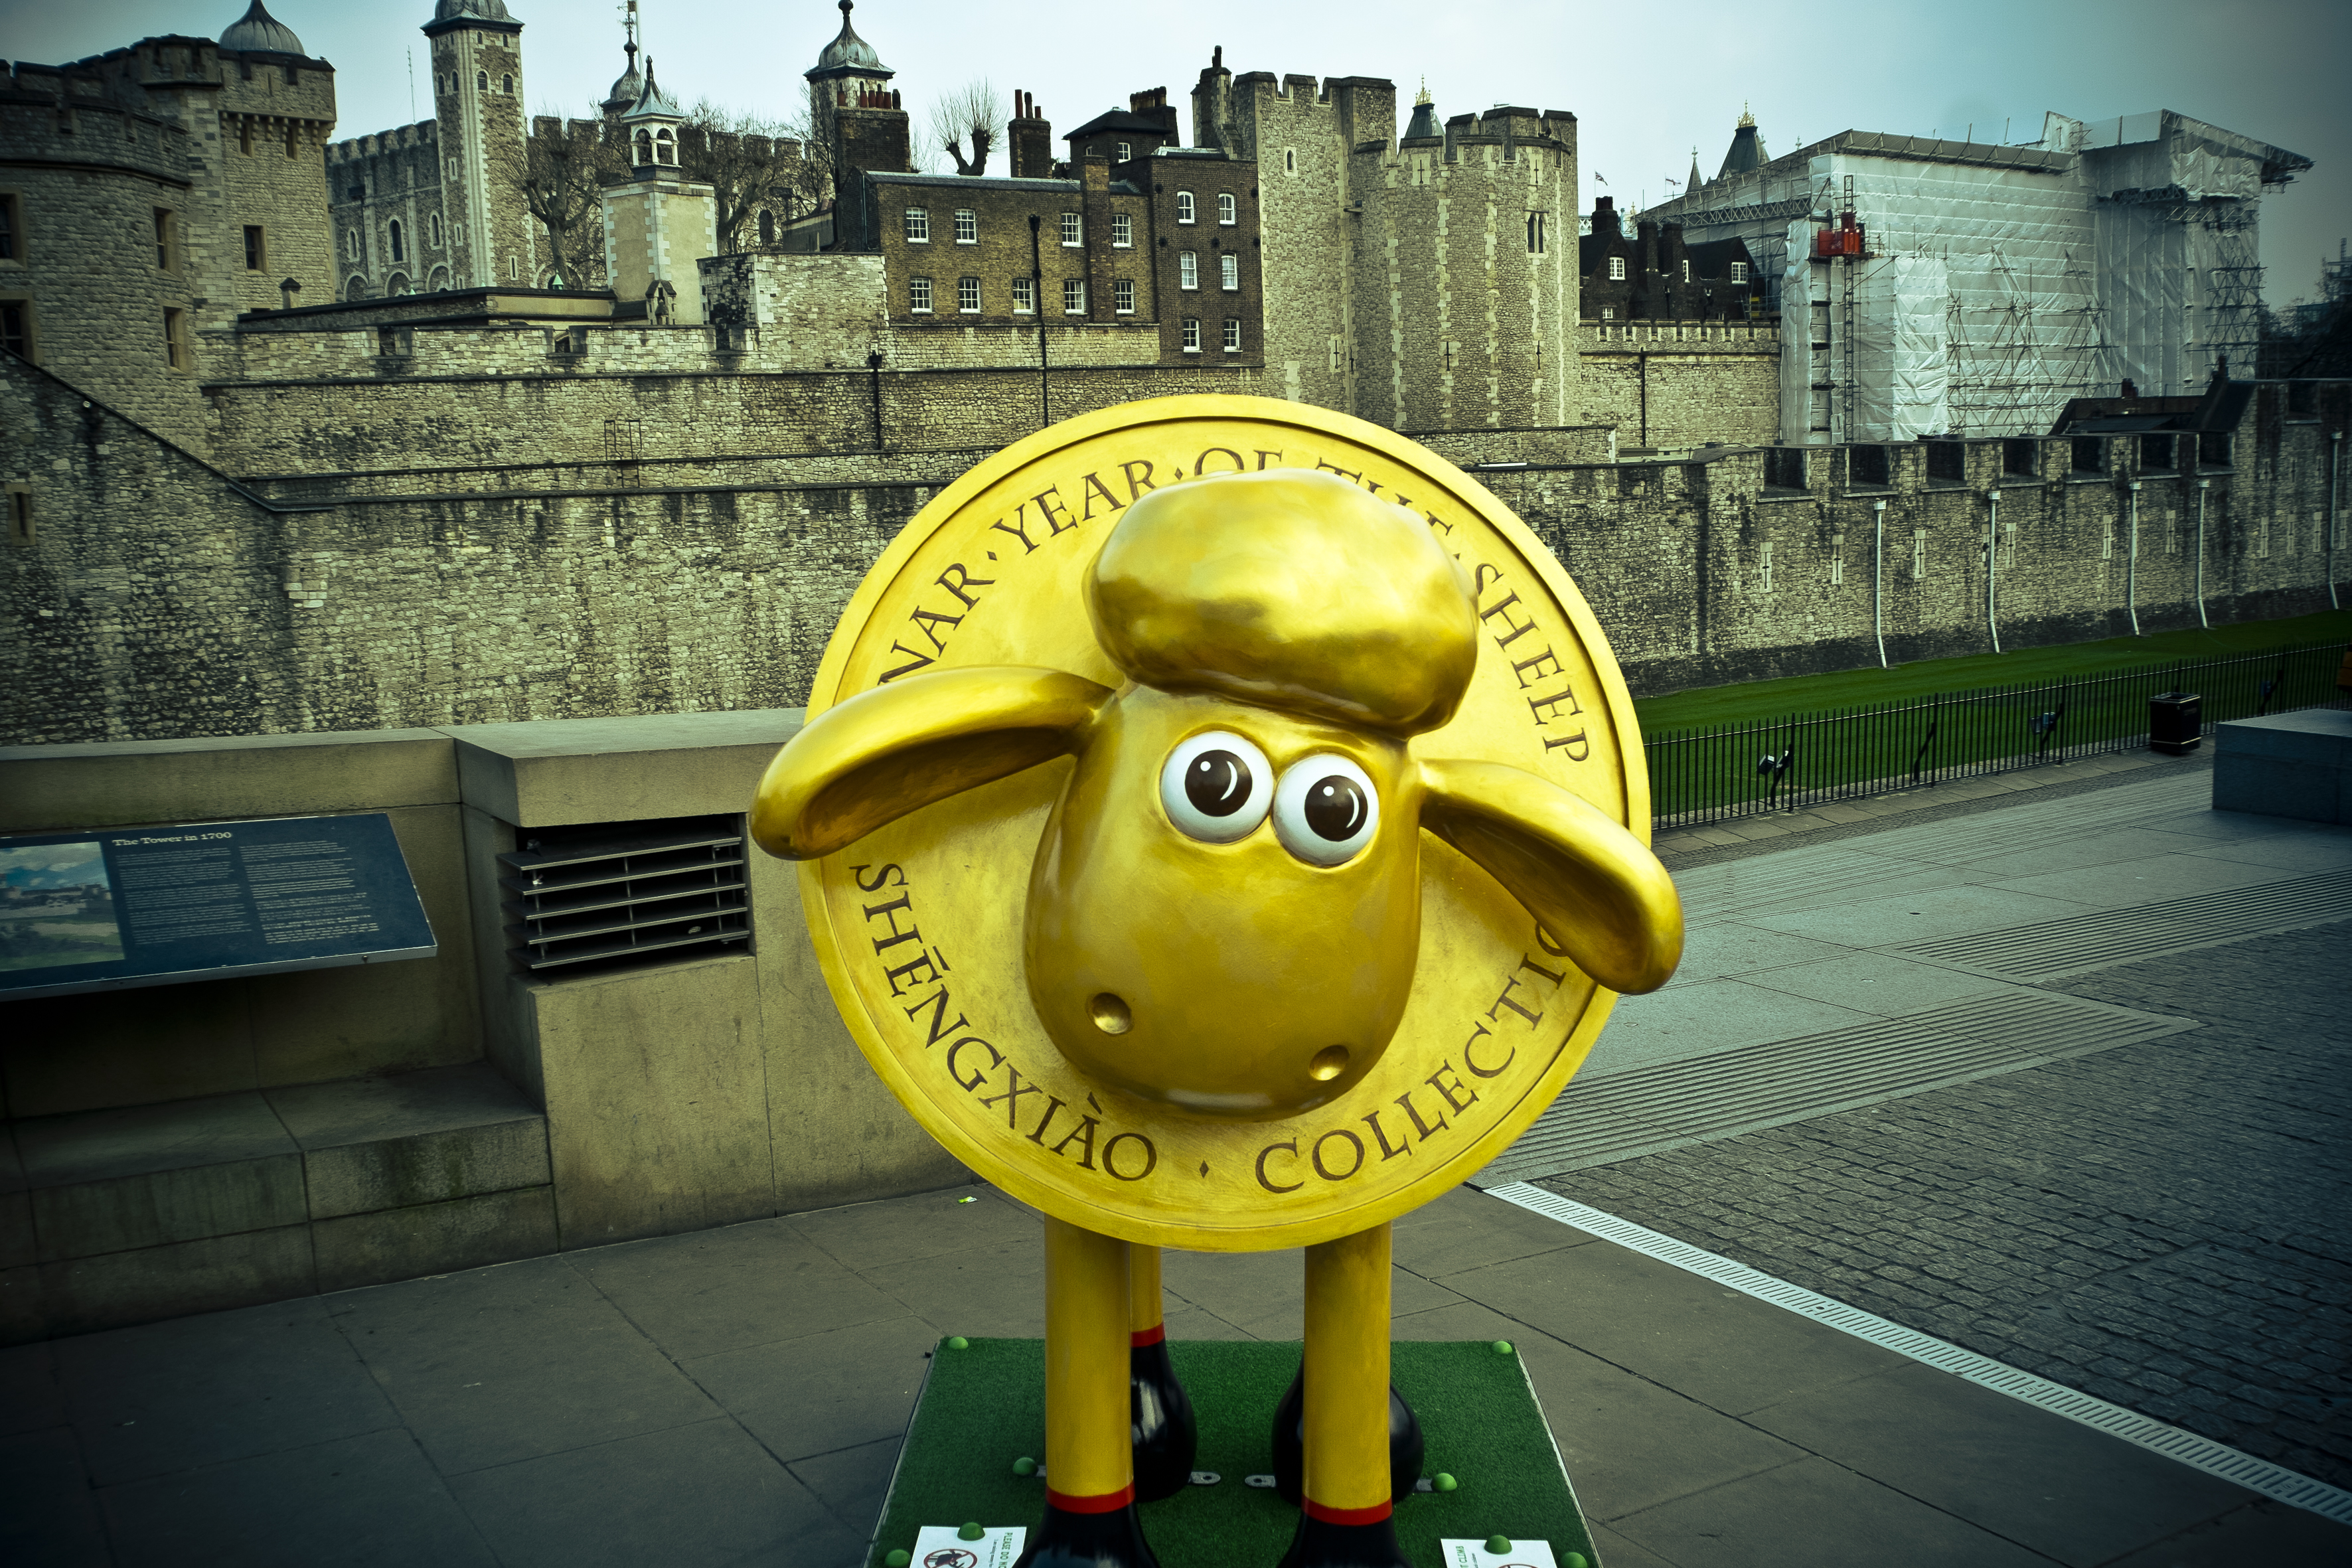
street, urban, travel, fujifilm, yellow, world, uk, england, london, art, fuji, games, fujixt1, screenshot, fujix